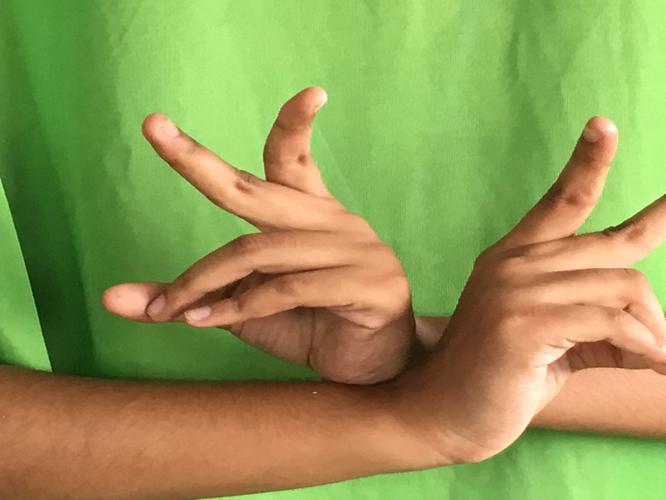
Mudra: Kartariswastika
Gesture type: double_hand